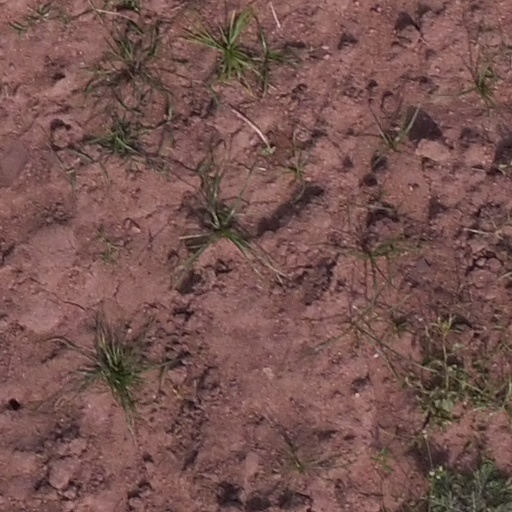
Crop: maize; corn